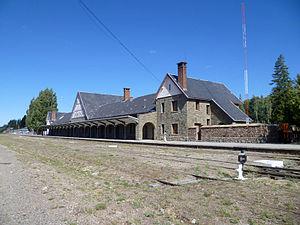
Le parc national Nahuel Huapi est un parc national situé en Patagonie en Argentine. Il s'étend sur 717 261 hectares répartis entre les provinces de Neuquén et de Río Negro.
La province de Río Negro est une province de l'Argentine. Elle est située au sud du pays, en Patagonie. Elle est bordée au nord par la province de La Pampa, à l'est par celle de Buenos Aires, au sud par le Chubut et à l'ouest par le Neuquén et, séparée par la cordillère des Andes, par la République du Chili.